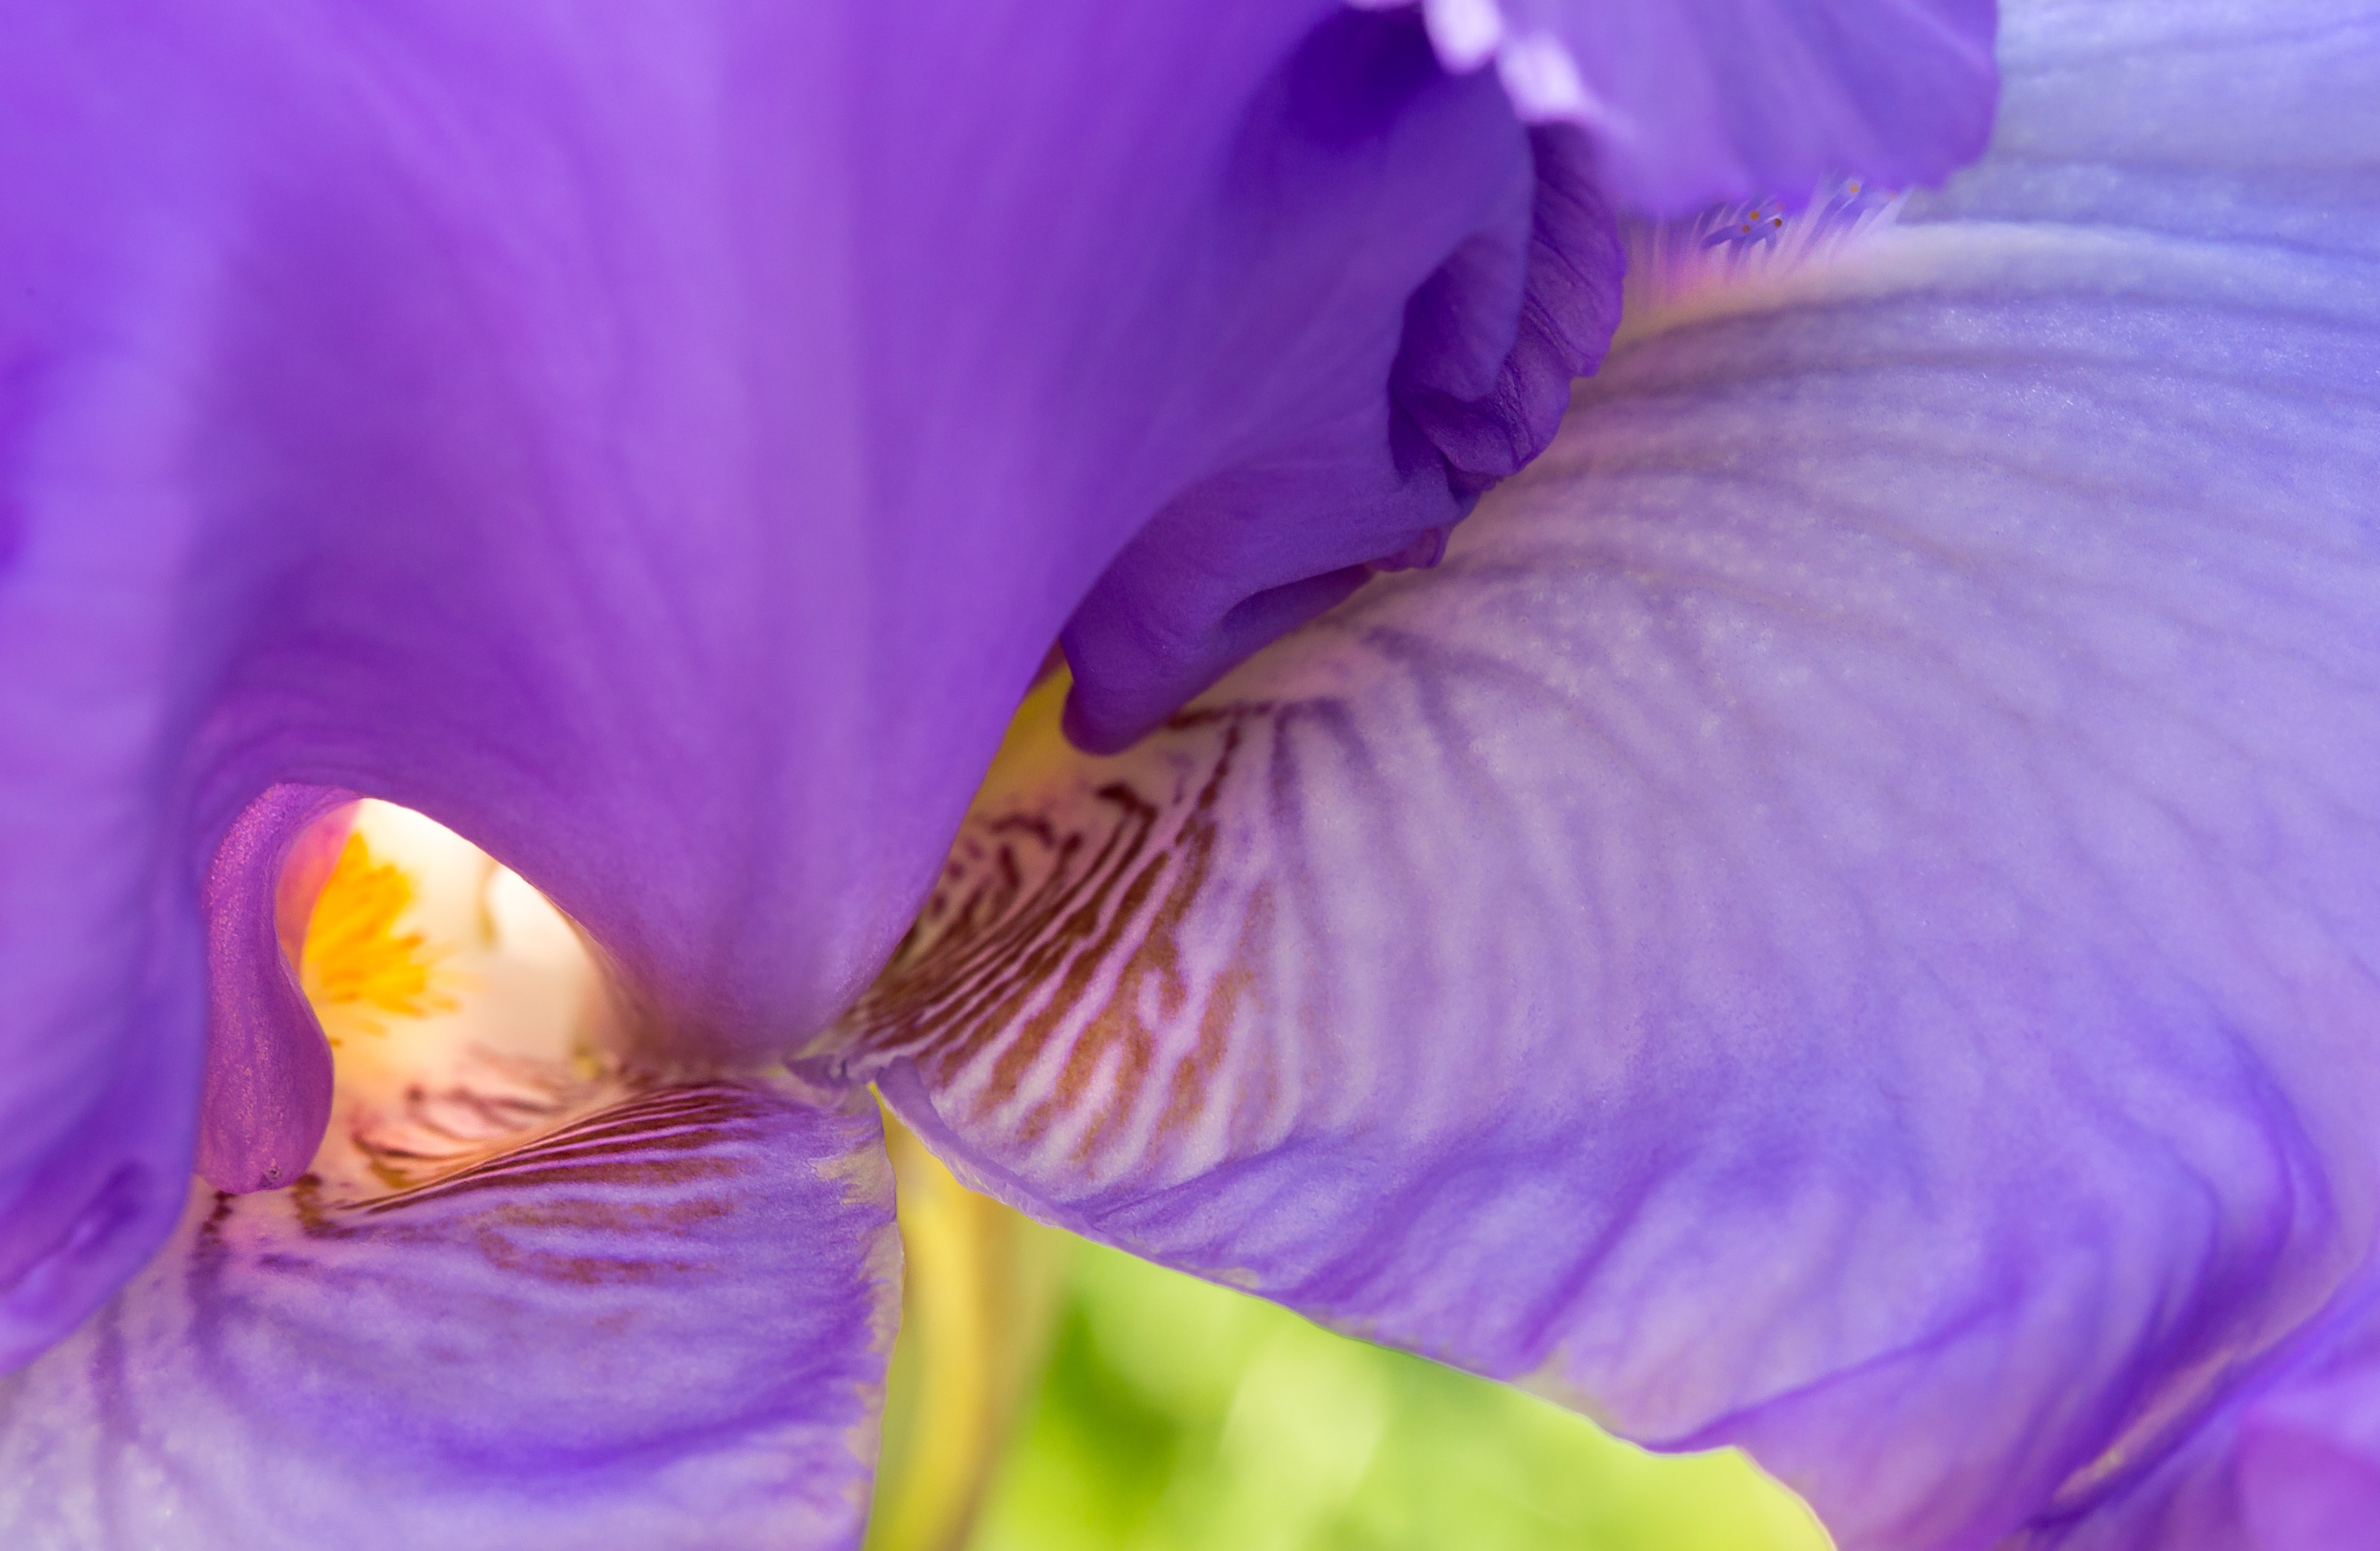
nature, blossom, plant, photography, flower, purple, petal, orange, green, macro, blue, garden, flora, close up, human body, iris, eye, organ, macro photography, flowering plant, plant stem, land plant, iris family